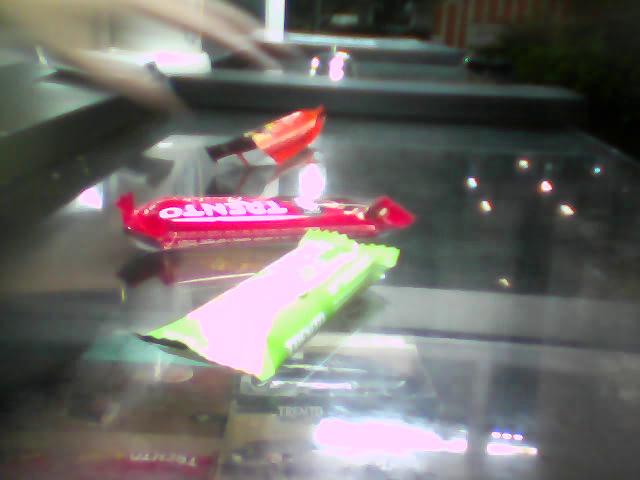
Label: plastics